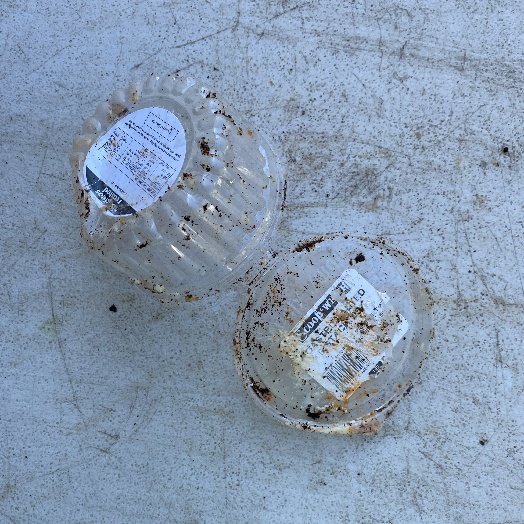
Label: Plastic